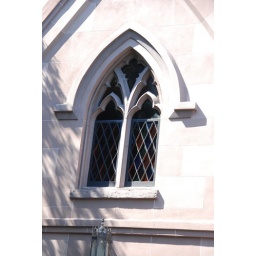
Stained glass in the UU church window -- that's a site you don't see every day!